Robert Clive

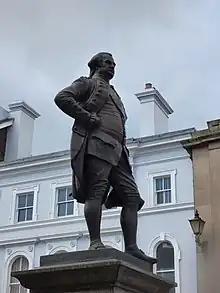
A statue of Clive stands tall in Shrewsbury Square

Later in 1768, Clive was elected a Fellow of the Royal Society and served as treasurer of the Royal Salop Infirmary in Shrewsbury.